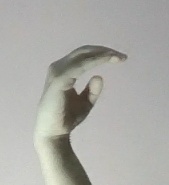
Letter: jeem